Alliance Israélite Universelle

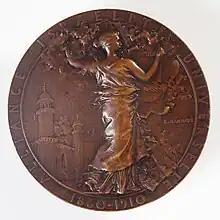
Medal by Emmanuel Hannaux for the 50th anniversary of the Alliance Israélite Universelle (1910) in the collection of the Jewish Museum of Switzerland, Basel (inv no. JMS 557): Female personification with the symbols of the Alliance. The other side shows Narcisse Leven in profile.

For the attainment of its objectives, the society proposed to carry on a campaign of education through the press and by the publication of works on the history and life of the Jews. In the beginning, however, the course of action adopted by the society for bringing relief to their oppressed brethren in other countries was to secure the intercession of friendly governments on their behalf. Thus, as early as 1867 the governments of France, Italy, Belgium, and the Netherlands made the renewal of existing treaties with Switzerland conditional upon that country's granting full civil and political rights to the Jews. In 1878, representatives of the Alliance laid the condition of the Jews in the Balkan Peninsula before the Congress of Berlin, as a result of which the Treaty of Berlin stipulated that in Romania, Serbia, and Bulgaria no discrimination should be made against any religion in the distribution of civil rights.